Stabat Mater (Dvořák)

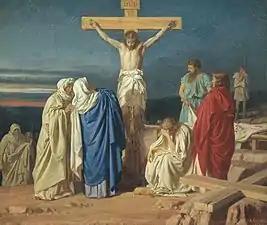
"Crucifixion" by Evgraf Semenovich Sorokin (1873)

The composer structured the Stabat Mater in ten movements, and scored it for four vocal soloists, soprano (S), alto (A), tenor (T) and bass (B)), a four-part choir (SATB) with sometimes divided voices, a symphony orchestra and organ. The orchestra features parts for two flutes, two oboes, cor anglais, two clarinets in A, two bassoons, four French horns (two in F, two in D), two trumpets, three trombones, tuba, timpani, organ and strings. The organ has an independent part accompanying the women's chorus in the fourth movement, but is not used otherwise. Similarly, a single solo phrase in the opening of the second movement is assigned to the cor anglais, which is otherwise absent. Though not specified in the score, it can be played by one of the two oboists, as they are not playing during this section. The approximate duration of the work is 90 minutes.